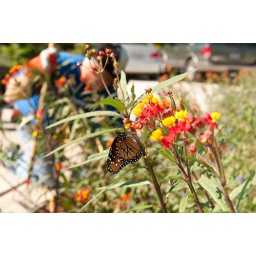
Boeing volunteers weed, rake, plant and mulch several locations around the Leeper House gardens that attract butterflies and birds.